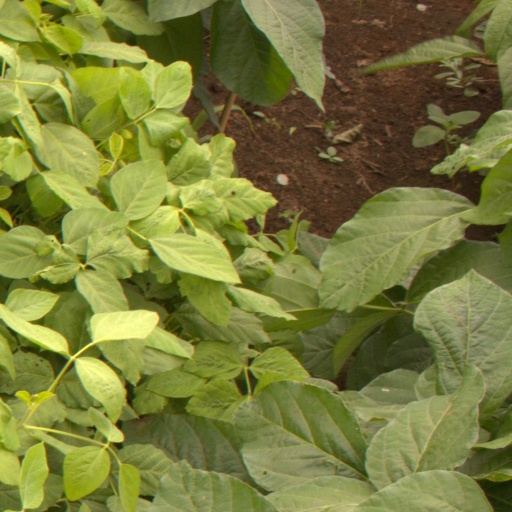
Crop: soybean